Karl Aloys zu Fürstenberg

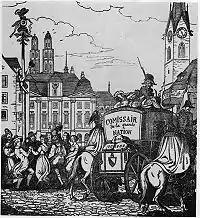
In this caricature about the Helvetic Republic in Zürich (8 May 1798), people from Zürich dance around a tree as a symbol for freedom and revolution while French troops carry away the treasure of the overthrown City-State of Zürich.

As winter broke on 1 March 1799, General Jean Baptiste Jourdan and his 25,000-man Army of the Danube crossed the Rhine at Kehl. The Army of the Danube met little resistance as it advanced through the Black Forest and eventually took a flanking position on the north shore of Lake Constance. Instructed to block the Austrians from access to the Swiss alpine passes, Jourdan planned to isolate the armies of the Coalition in Germany from allies in northern Italy, and prevent them from assisting one another. His was a preemptive strike. By crossing the Rhine in early March, Jourdan acted before Archduke Charles' army could be reinforced by Austria's Russian allies, who had agreed to send 60,000 seasoned soldiers and their more-seasoned commander, Generalissimo Alexander Suvorov. Furthermore, if the French held the interior passes in Switzerland, they could not only prevent the Austrians from transferring troops between northern Italy and southwestern Germany, but could use the routes to move their own forces between the two theaters.